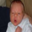
Label: baby